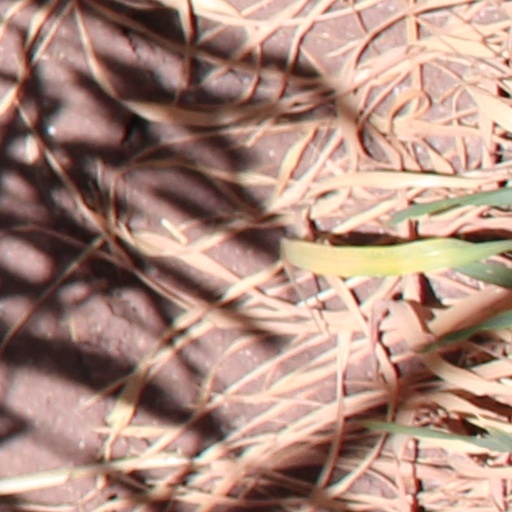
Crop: wheat